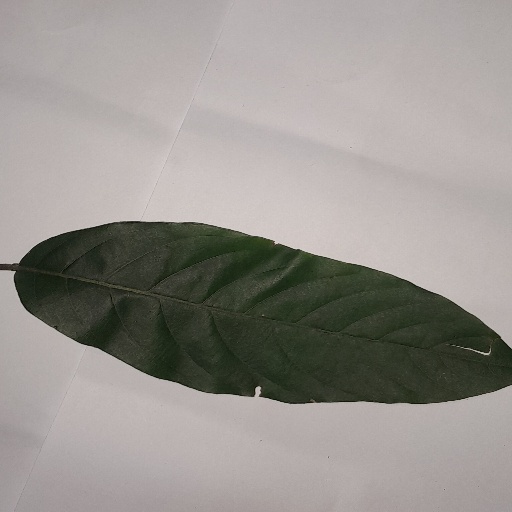
Species: HariTaki
Leaf condition: Shot Hole